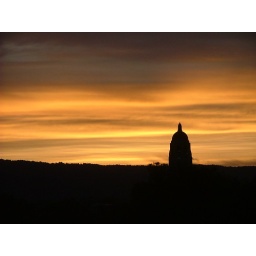
Stanford University's Hoover Tower, at sunset. View from 6th floor of Hoskins building in Escondido Village (EV).